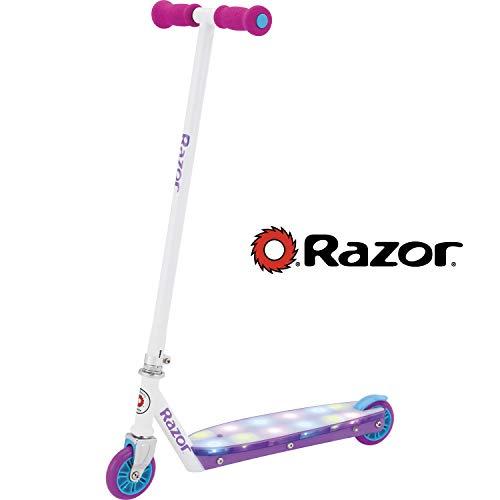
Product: Razor Party Pop Kick Scooter
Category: Sports & Outdoors | Outdoor Recreation | Skates, Skateboards & Scooters | Scooters & Equipment | Scooters | Kick Scooters
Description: Razor Party Pop is a party on wheels.
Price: $34.94
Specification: Product Dimensions:         23.5 x 11.2 x 32.9 inches ; 5.73 pounds    |Shipping Weight: 7.1 pounds (View shipping rates and policies)|ASIN: B00OXUQVUQ|California residents:  Click here for Proposition 65 warning.|Item model number: 13011762|Batteries 2 Lithium Metal batteries required. (included)|    #12    in Kick Scooters